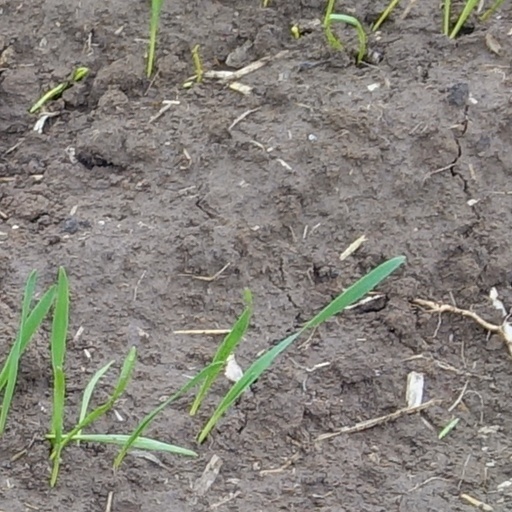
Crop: wheat